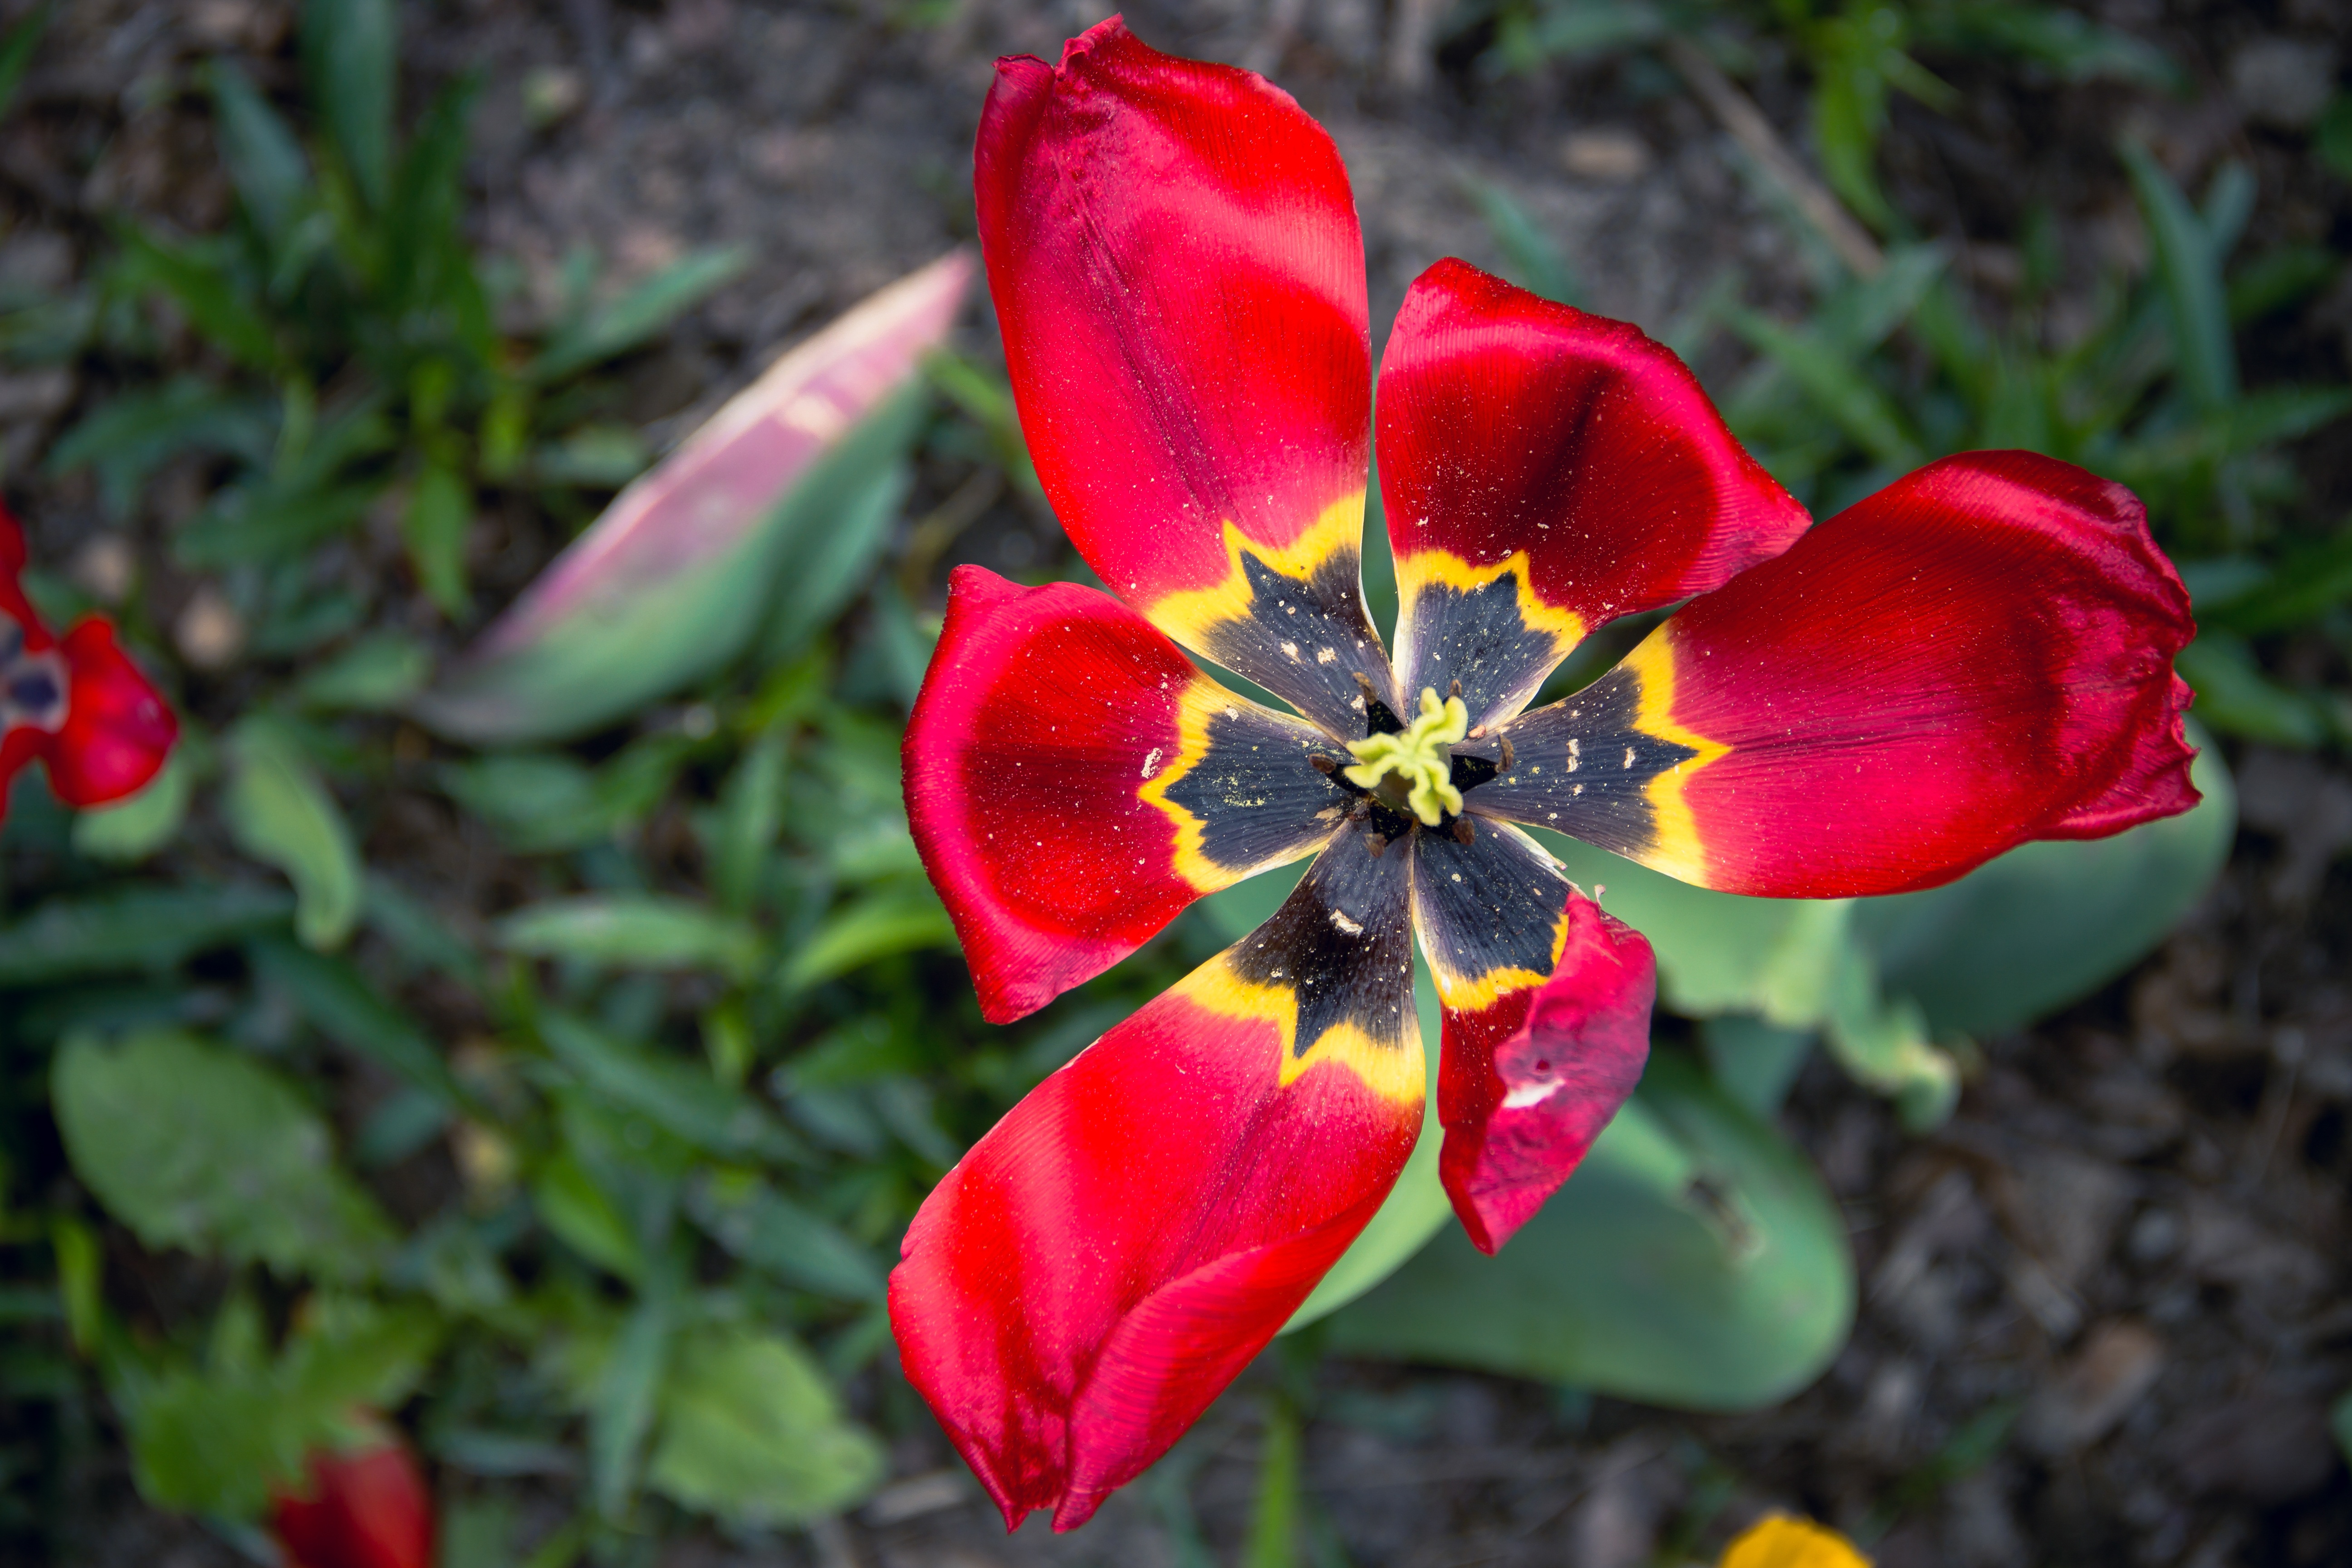
nature, blossom, plant, leaf, flower, petal, summer, tulip, gift, spring, green, red, natural, fresh, botany, blooming, colorful, garden, flora, wildflower, springtime, daylily, macro photography, summer flowers, flowering plant, lily family, land plant